Alexis LaTour House

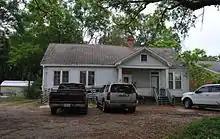
Alexis LaTour House, Evangeline Parish

The Alexis LaTour House also known as, Old Homeplace and Guillory Homeplace is a historic house formerly located in Ville Platte, Louisiana. The oldest portion of the house was built in 1835 by Alexis LaTour. The house was expanded in 1837. The original house was a -story Creole cottage of bousillage construction that was one room wide and two rooms deep and had a front gallery. The 1837 expansion added two rooms and a central hall. Details of the house, including an exterior staircase, bousillage construction, and beaded clapboarding, ceiling beams, and ceiling boards were common in traditional Creole architecture. Both the older and the newer part of the house had unusual mantels. The older mantel featured cove moldings, panels, and a large central lozenge. The other mantels in the house were more traditional but were still unusual.